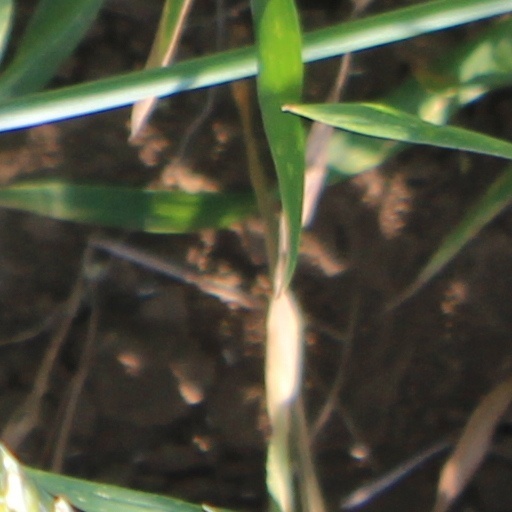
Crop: wheat